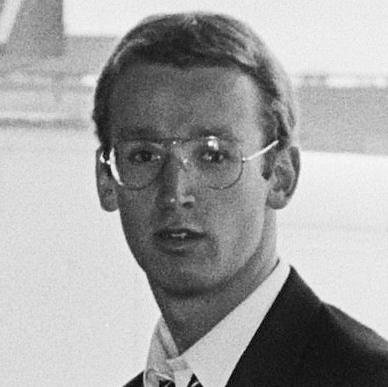
Age: 19